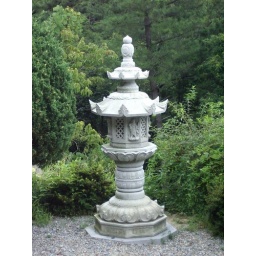
Atop the mountain in Busan, southeast coast of Korea